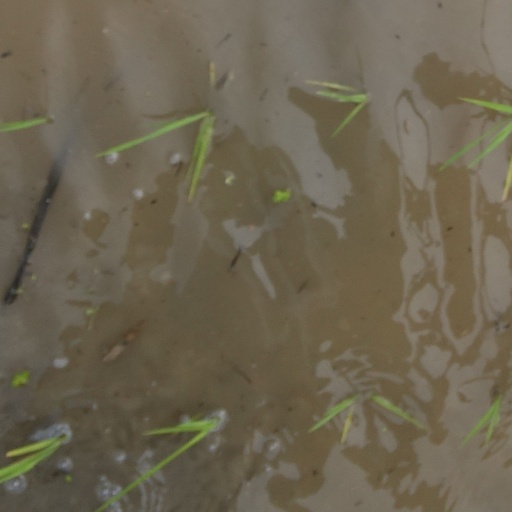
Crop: rice